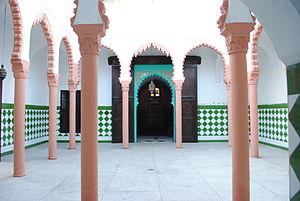
Mausolée Sidi Belyout
Casablanca est une ville située au centre-ouest du Maroc. Capitale économique du pays et plus grande ville du Maghreb par la population, elle est située sur la côte atlantique, à environ 80 km au sud de Rabat, la capitale administrative.